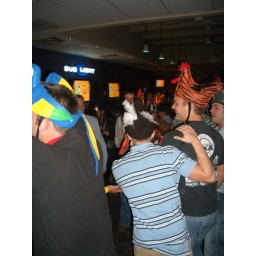
Boys in chicken hats like it